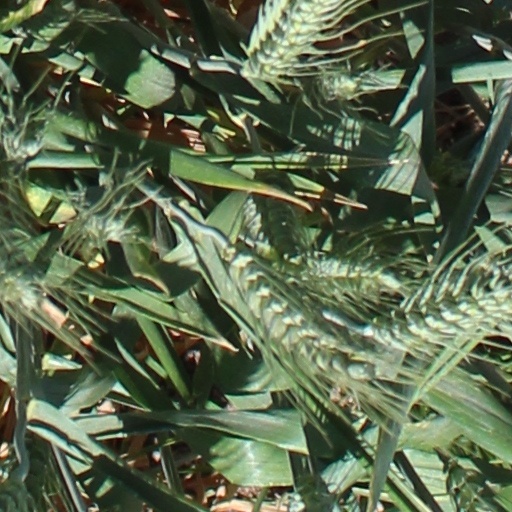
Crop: wheat